Beamsville, Ontario

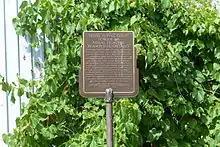
Royal Flying Corps Historical Plaque

By 1869, it was a village of 550 in the Township of Clinton, Lincoln County, on the Great Western Railway.